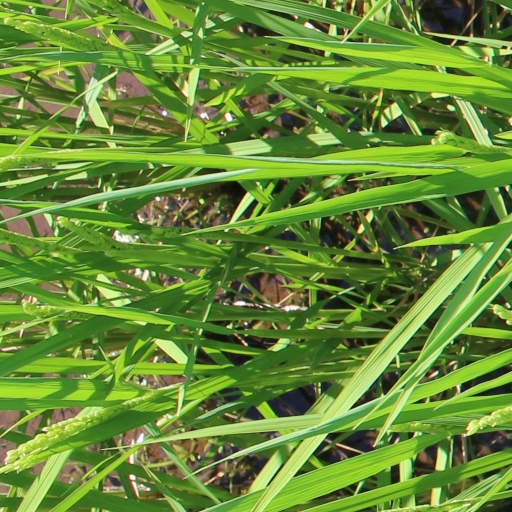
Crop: rice